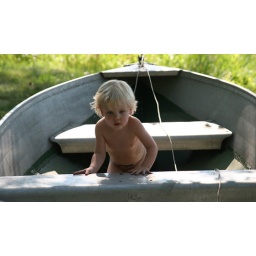
Why fish when you can just hang out in the boat